Les Whitten

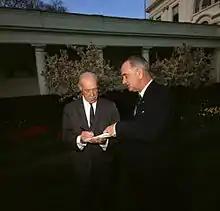
In the 1960s, Whitten worked for Jack Anderson, who took over the "Washington Merry-Go-Round" from founder Drew Pearson in 1969 (here, Pearson stands left with U.S. President Lyndon Johnson in 1964)

Whitten then moved to Mexico and again to Paris, continuing to try to be a writer, before shifting back to journalism in order to support his new family. He then joined the Munich office of Radio Free Europe in 1951 (or 1952), where he worked until 1957. Between 1957 and 1969, he worked for International News Service and United Press International and covered wars in the Dominican Republic and Vietnam.